Landing at Saidor

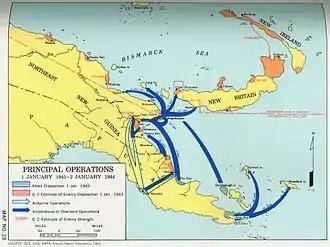
Principal Operations in the South West Pacific, January 1943 – January 1944.

The mission of Michaelmas Task Force was to (1) seize the Saidor area; (2) establish facilities for a fighter group; (3) assist in the establishment of air forces in the area; (4) assist in the establishment of light naval forces in the area; and (5) construct minimal port and base facilities. Notably, it did not contain any explicit instruction to fight the Japanese. Lieutenant General Frank Berryman's Australian II Corps would cooperate by exploitation along the coast, while the Australian 7th Division would contain Japanese forces in the Bogadjim area by fighting patrols.